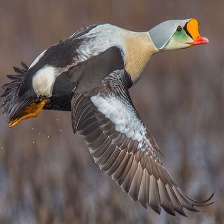
Species: KING EIDER
Scientific name: SOMATERIA SPECTABILIS
ImageNet parent category: drake